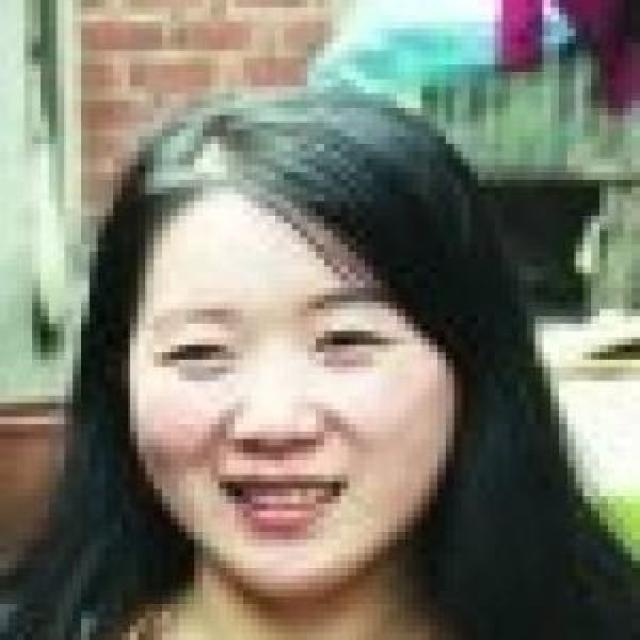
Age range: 21-44